Connor Lade

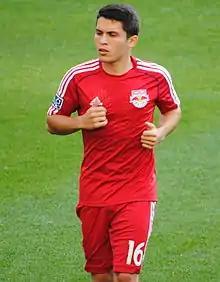
Connor Lade seen in training

Connor Lade (born November 16, 1989) is an American former professional soccer player. As a utility player, he played several positions during his professional career, most commonly as a right back. Lade currently serves as the Senior Manager of Alumni & Player Relations for the New York Red Bulls.